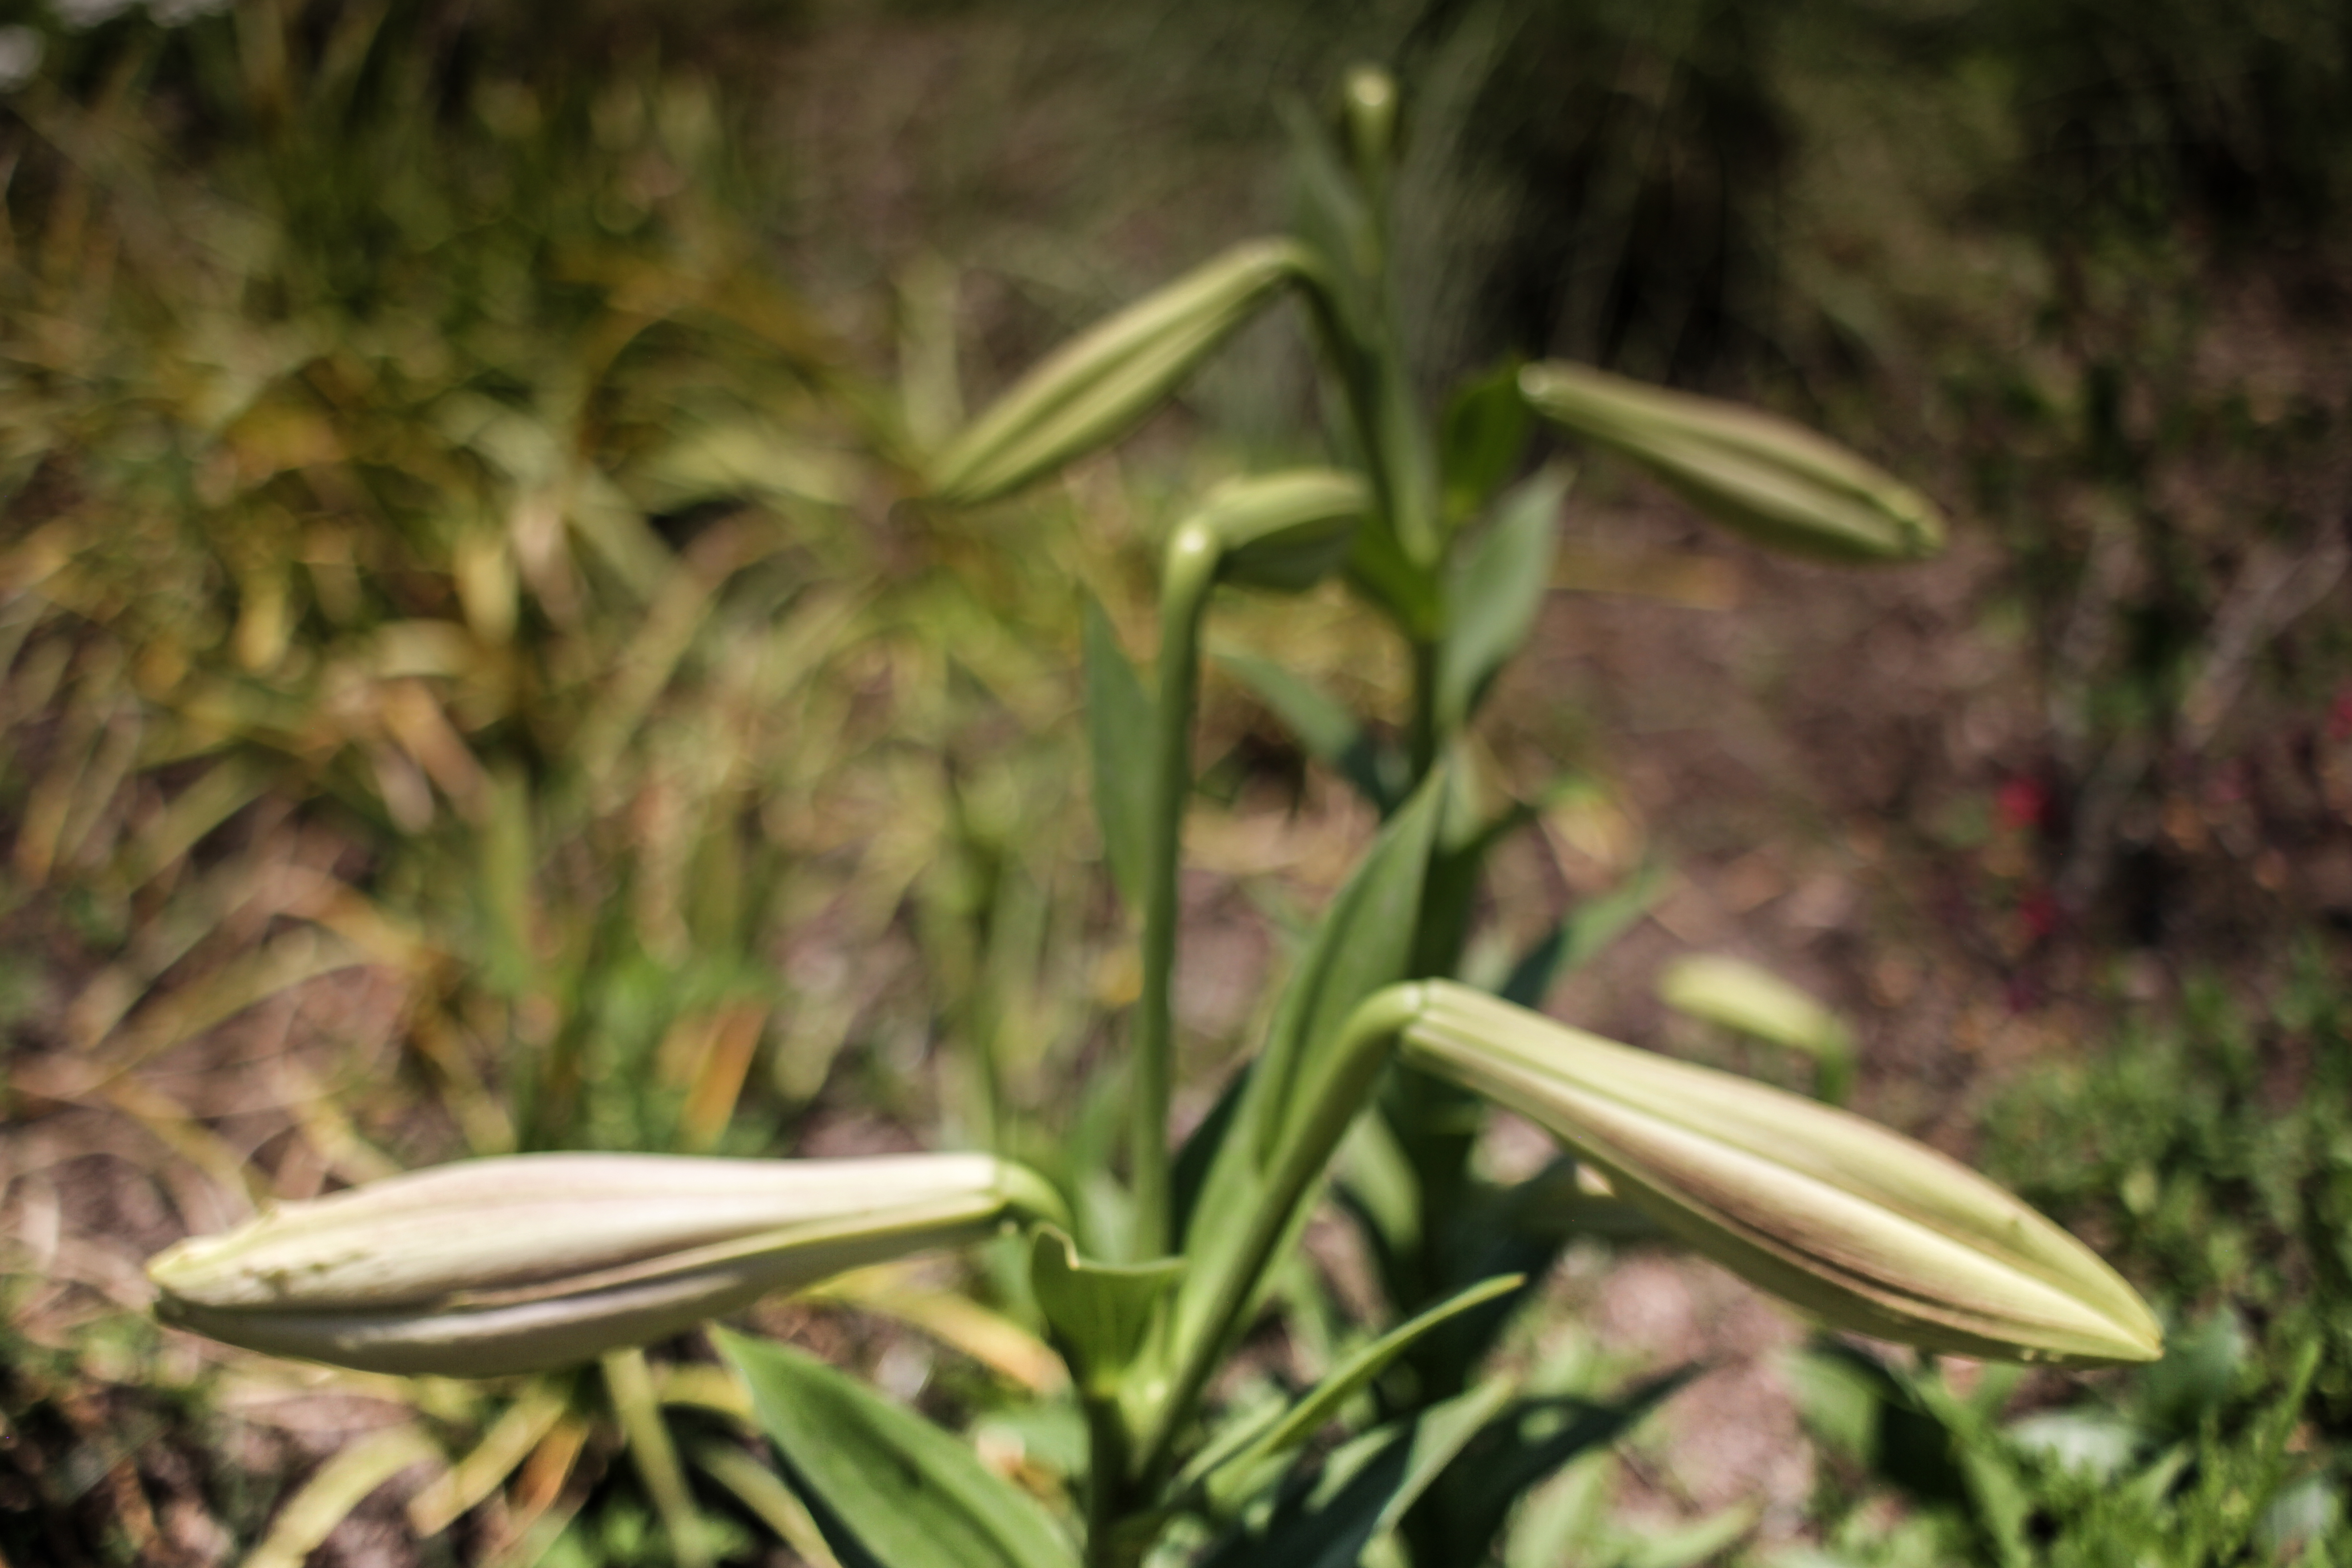
nature, flower, houston texas, McGovern Gardens, canon 7d, plant, flora, grass family, grass, plant stem